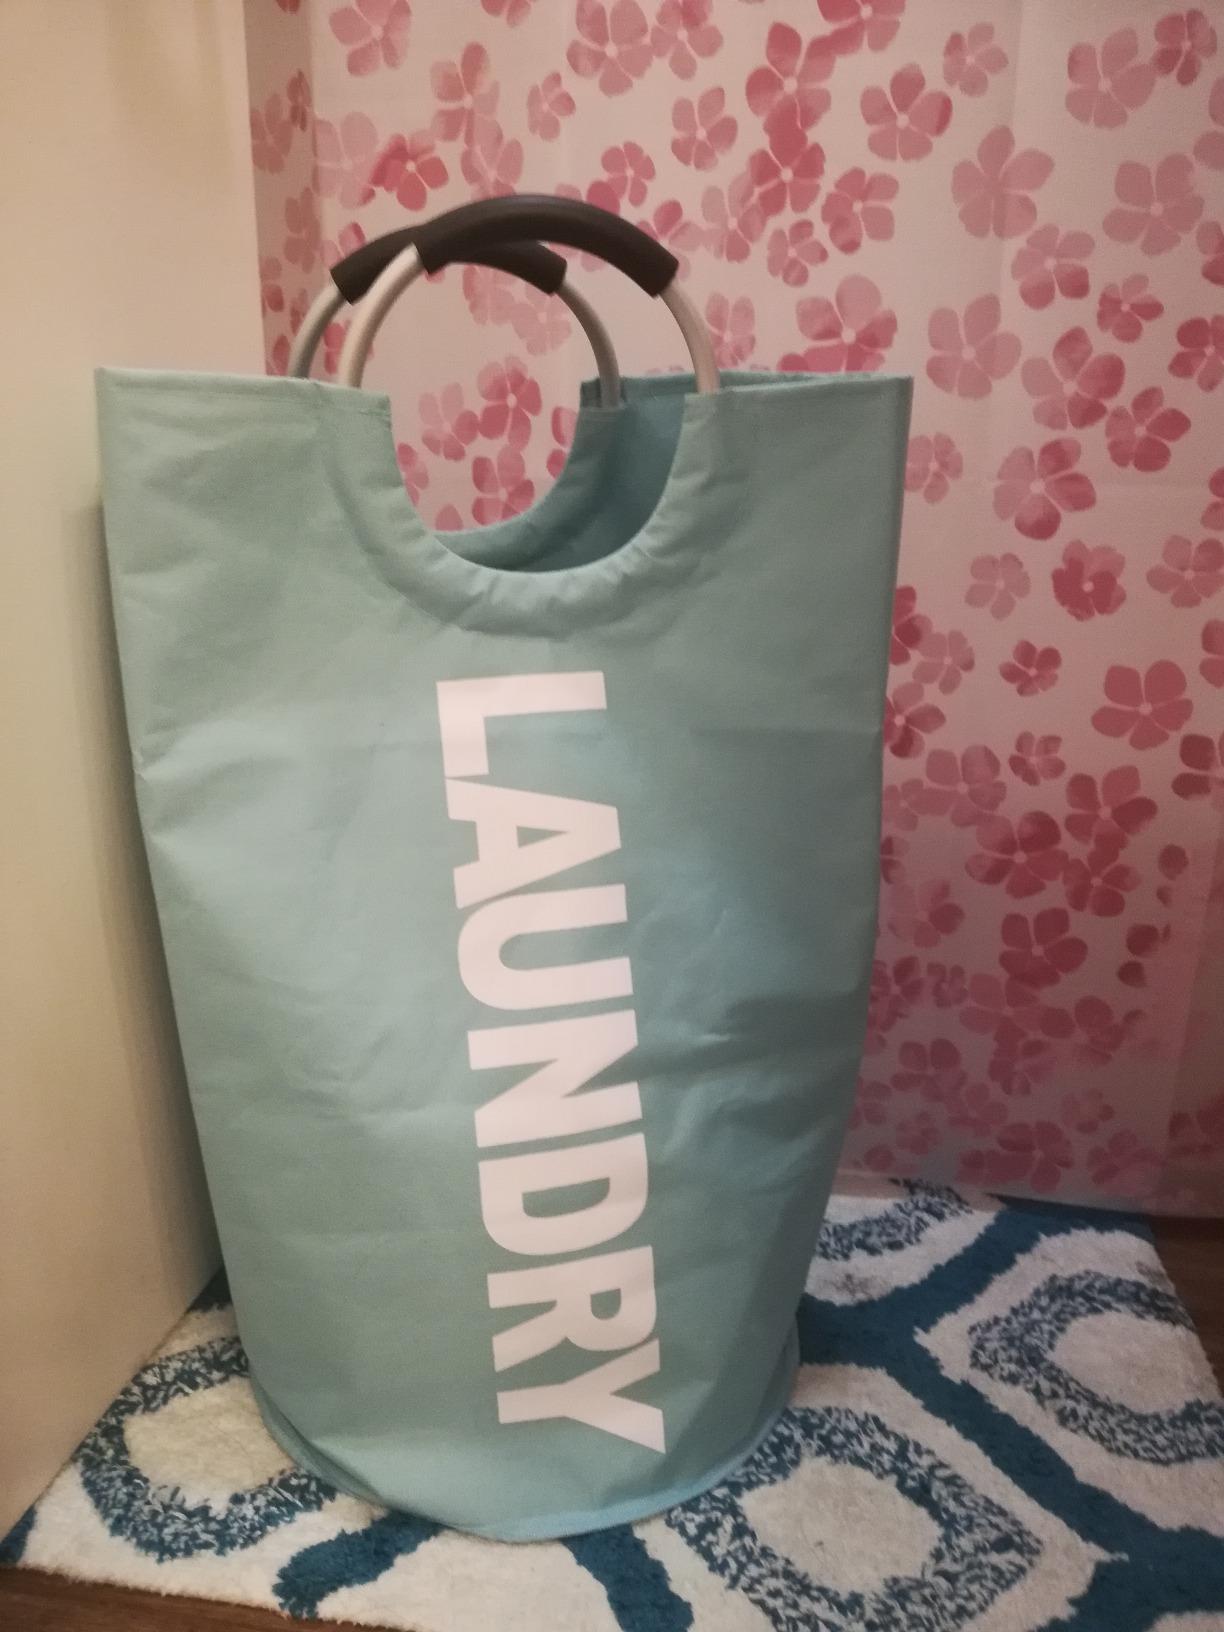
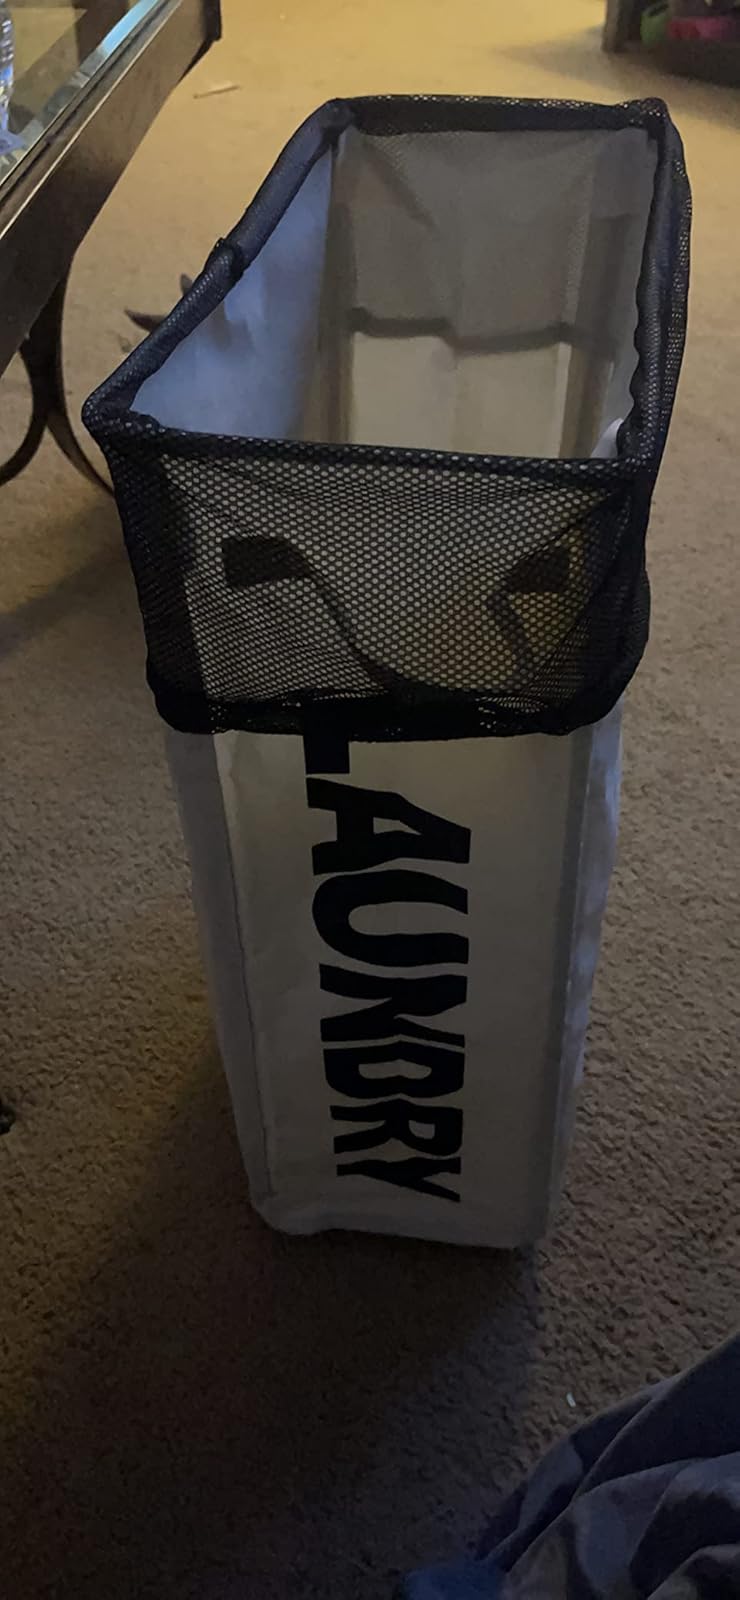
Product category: items_hamper
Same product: no